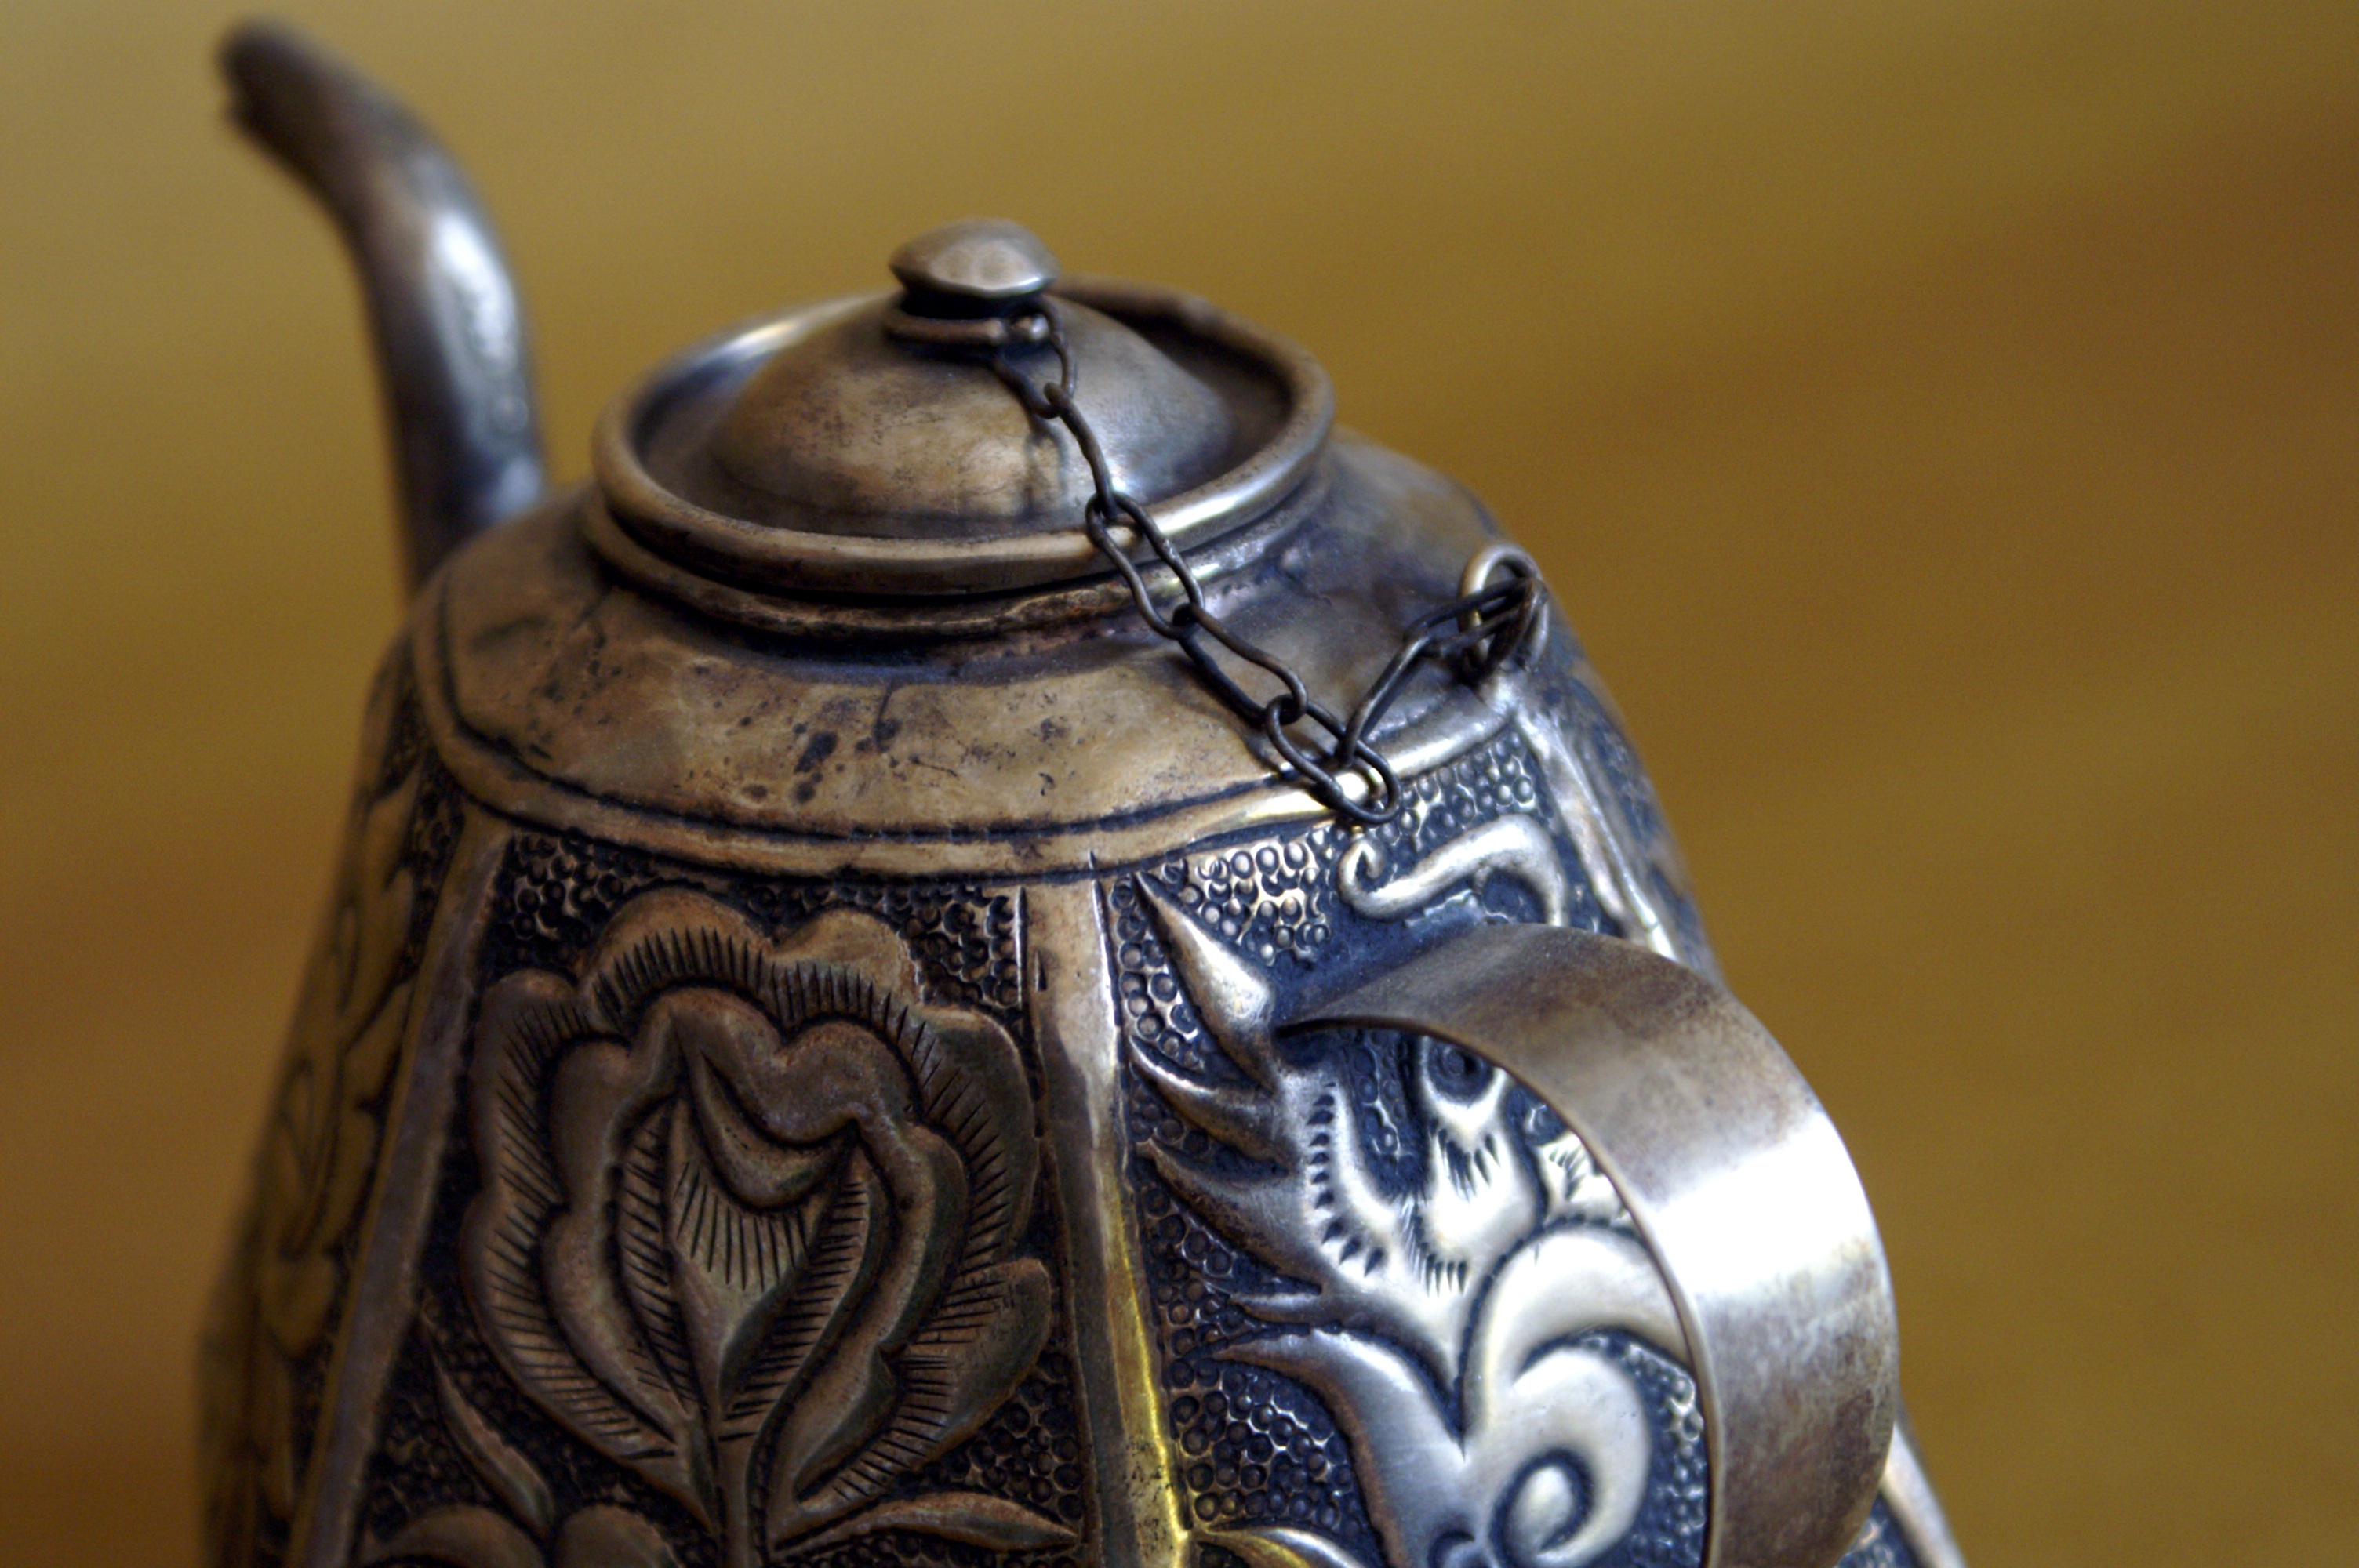
asian, ceramic, metal, material, art, design, silver, carving, china, east